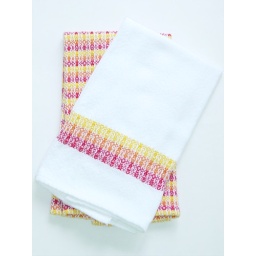
A set of hand woven kitchen towels in red, orange, and yellow.